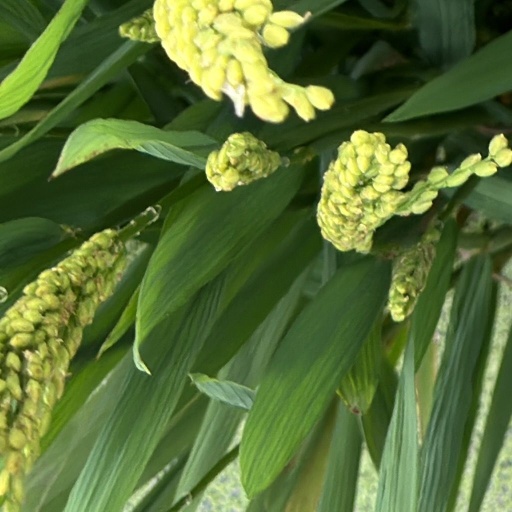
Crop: rice